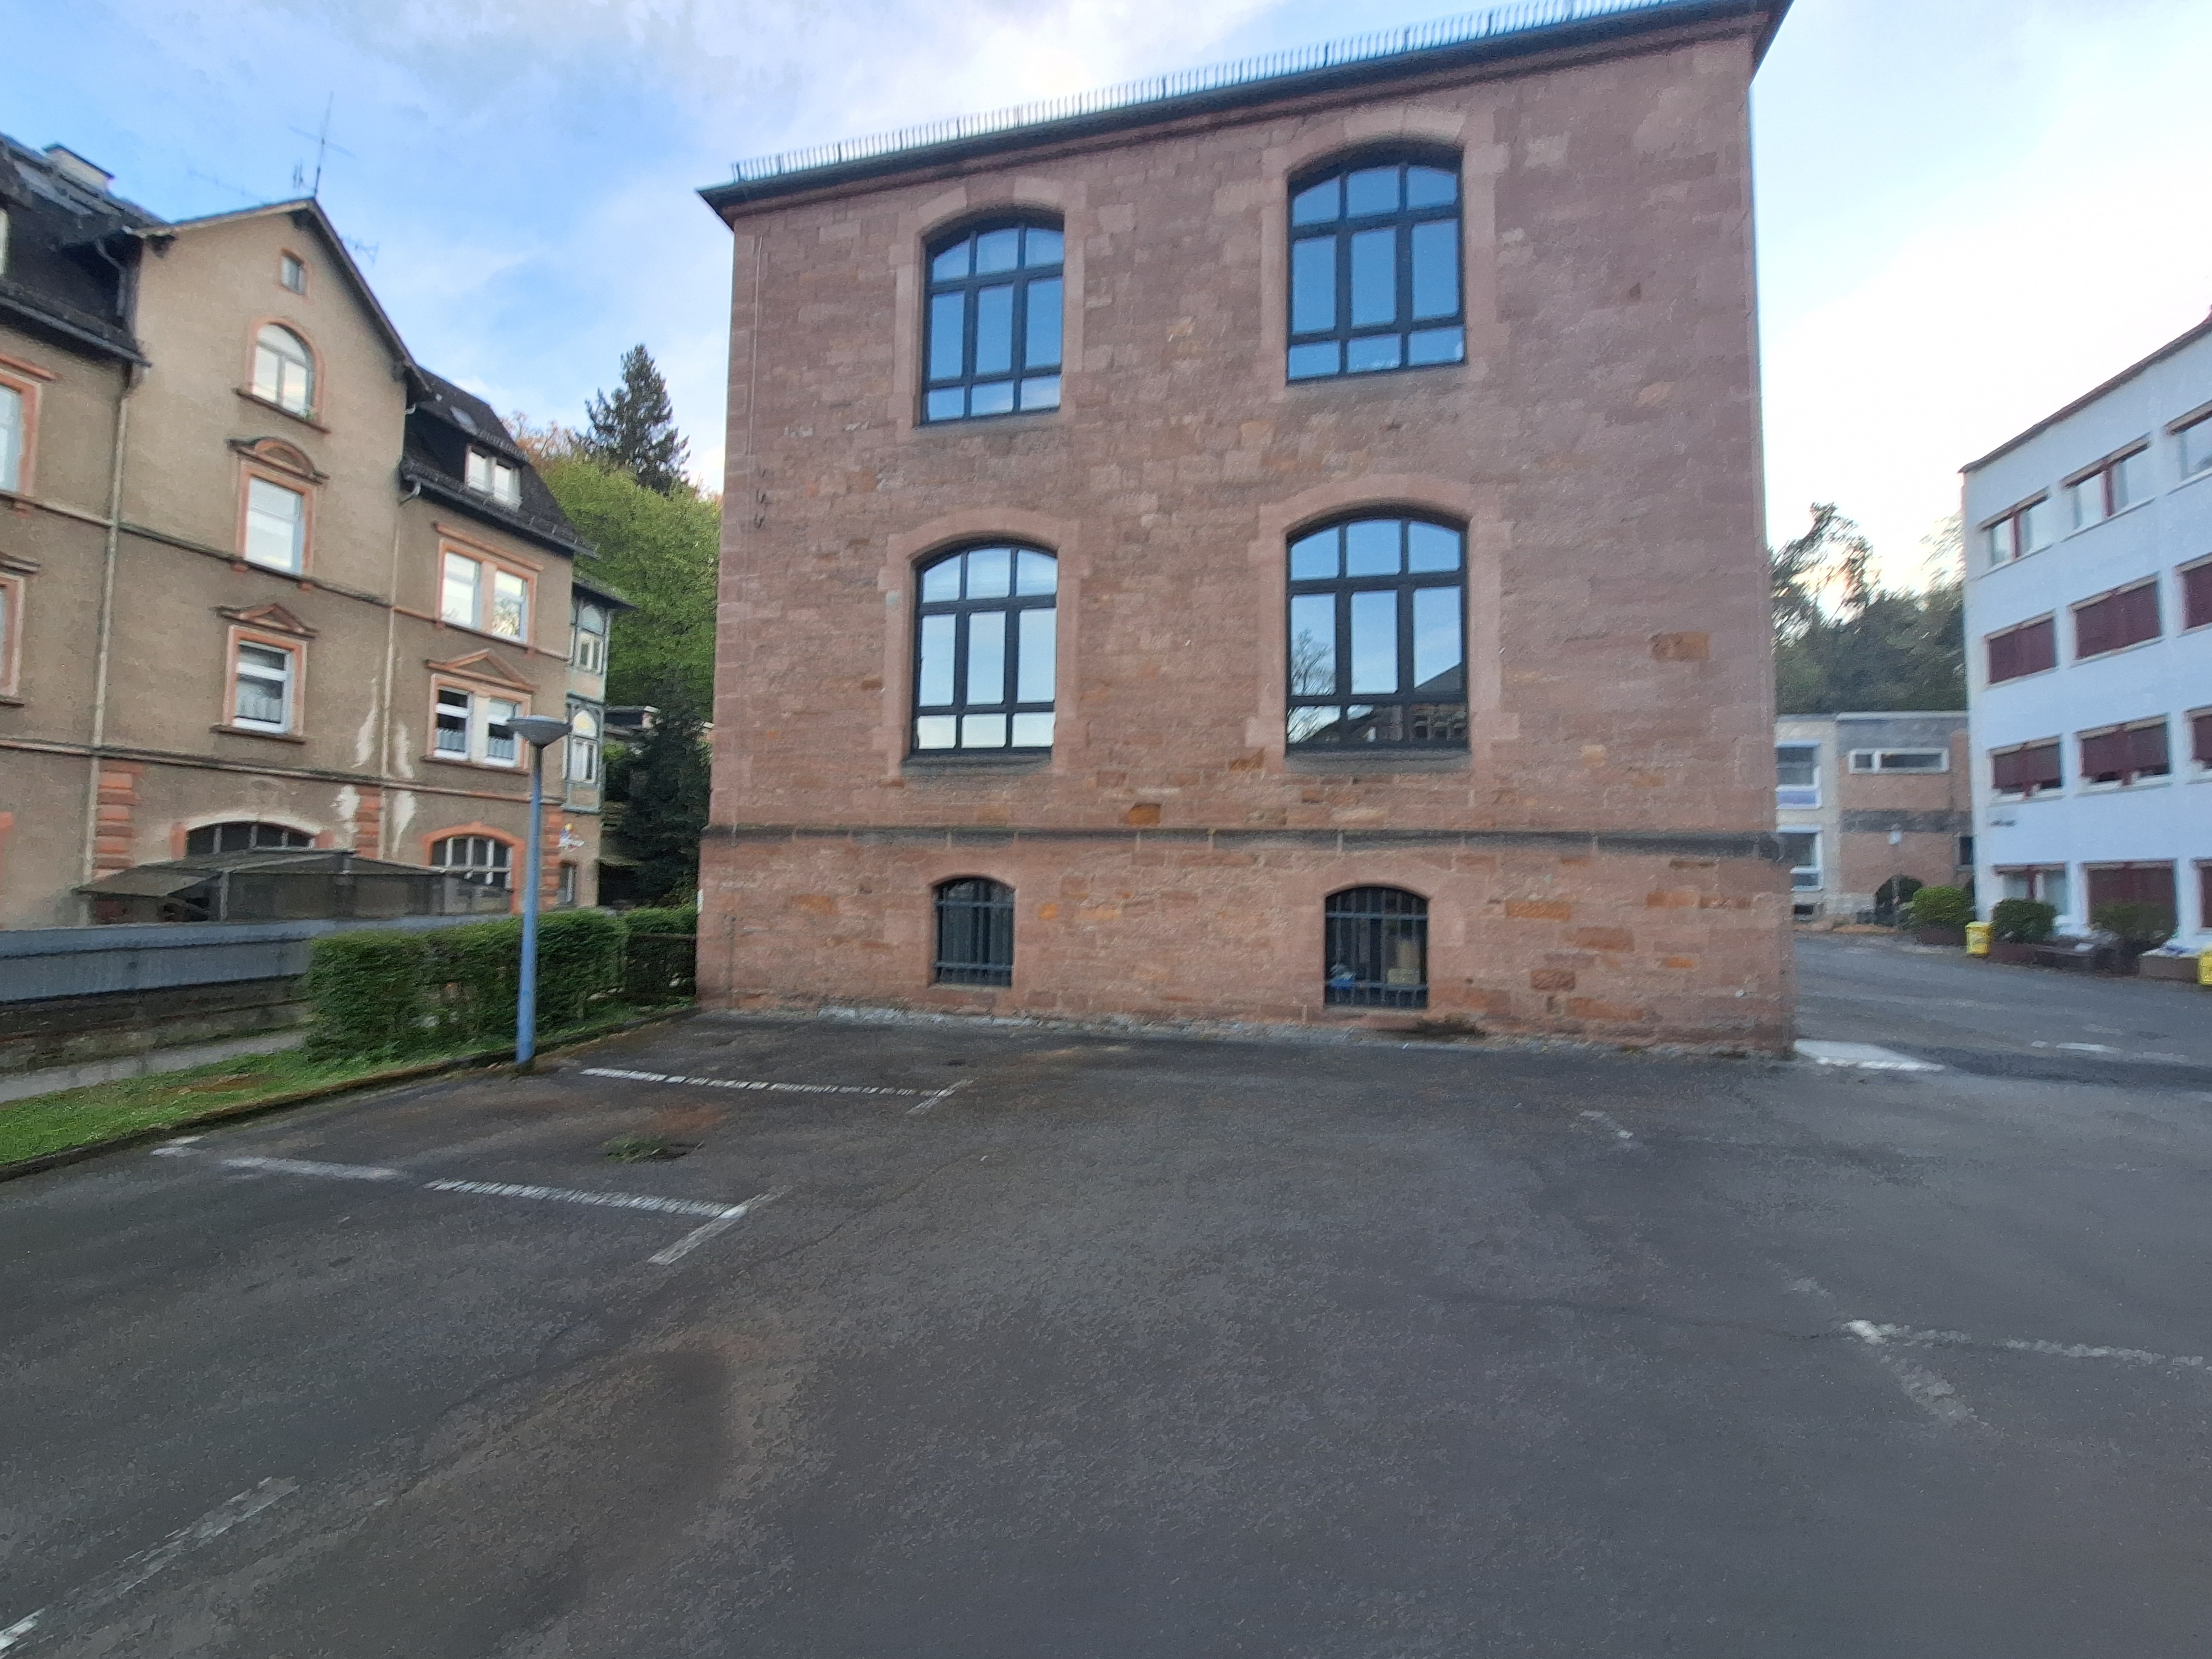
Building: Marbacher Weg 6